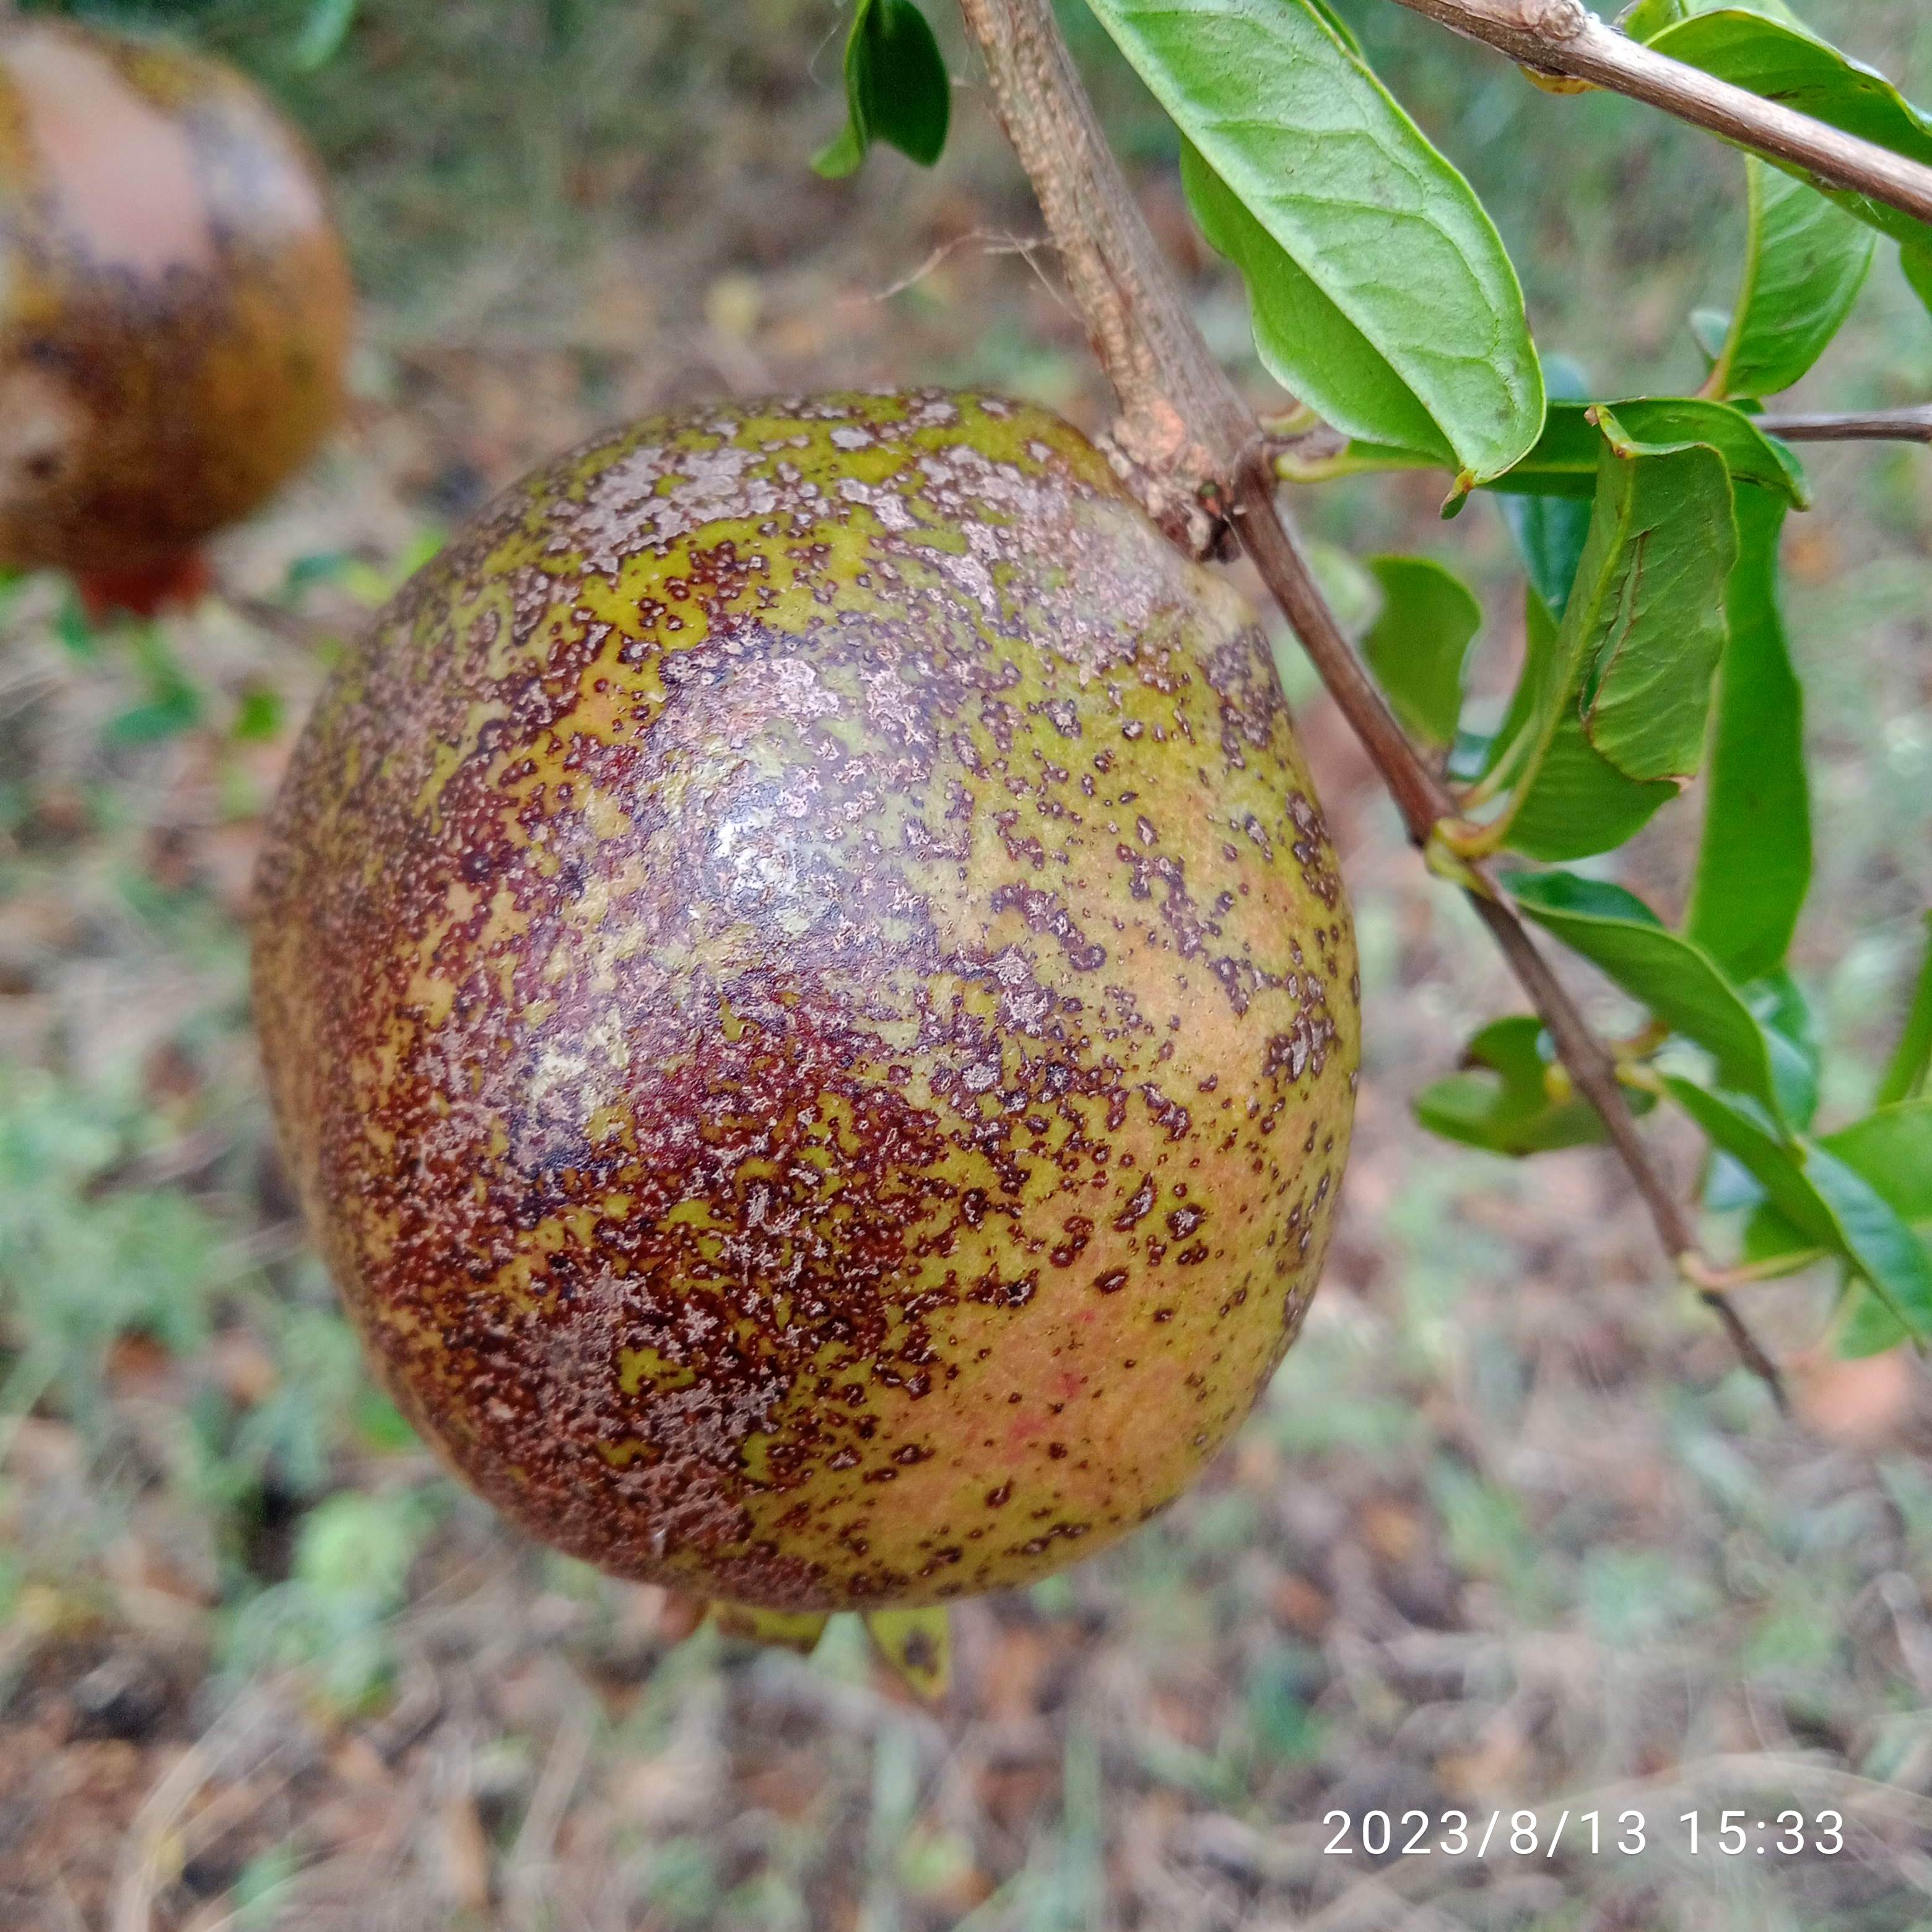
Label: Cercospora